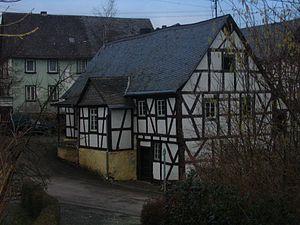
Roth est une municipalité du Verbandsgemeinde Kastellaun, dans l'arrondissement de Rhin-Hunsrück, en Rhénanie-Palatinat, dans l'ouest de l'Allemagne.